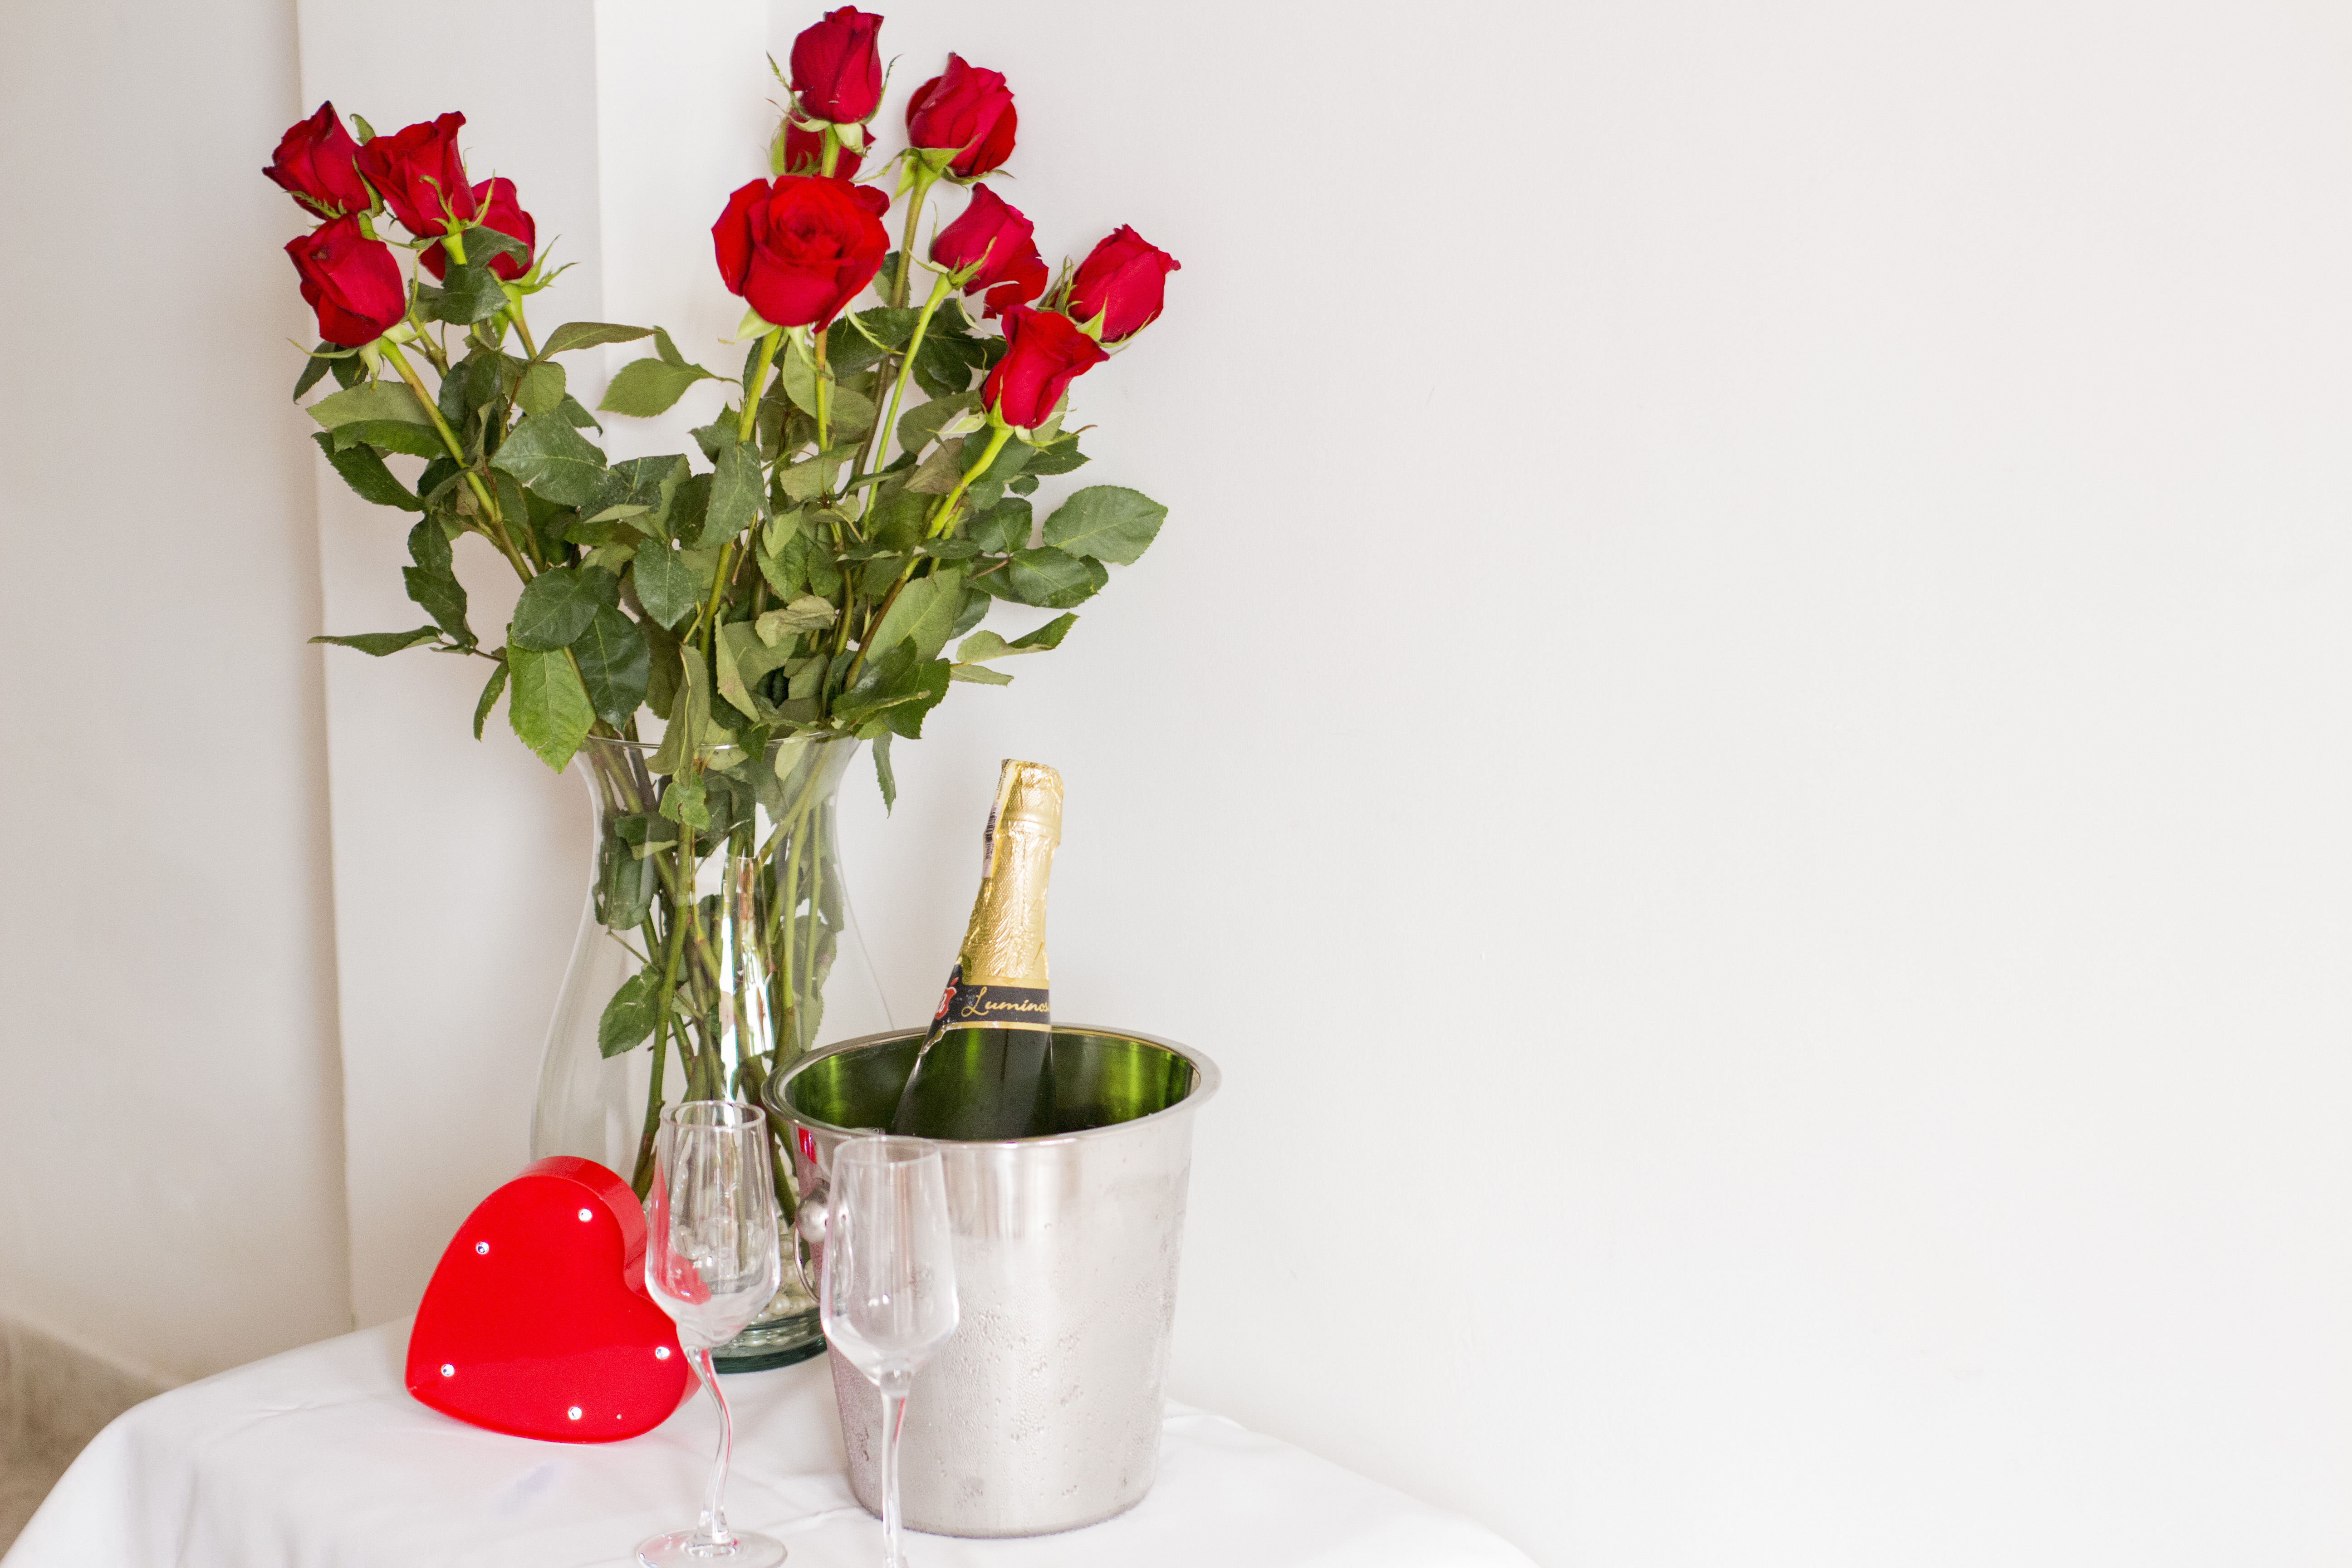
wine, hotel, flower, vase, flowerpot, plant, rose family, flowering plant, cut flowers, floristry, still life photography, rose order, artificial flower, rose, floral design, petal, flower arranging